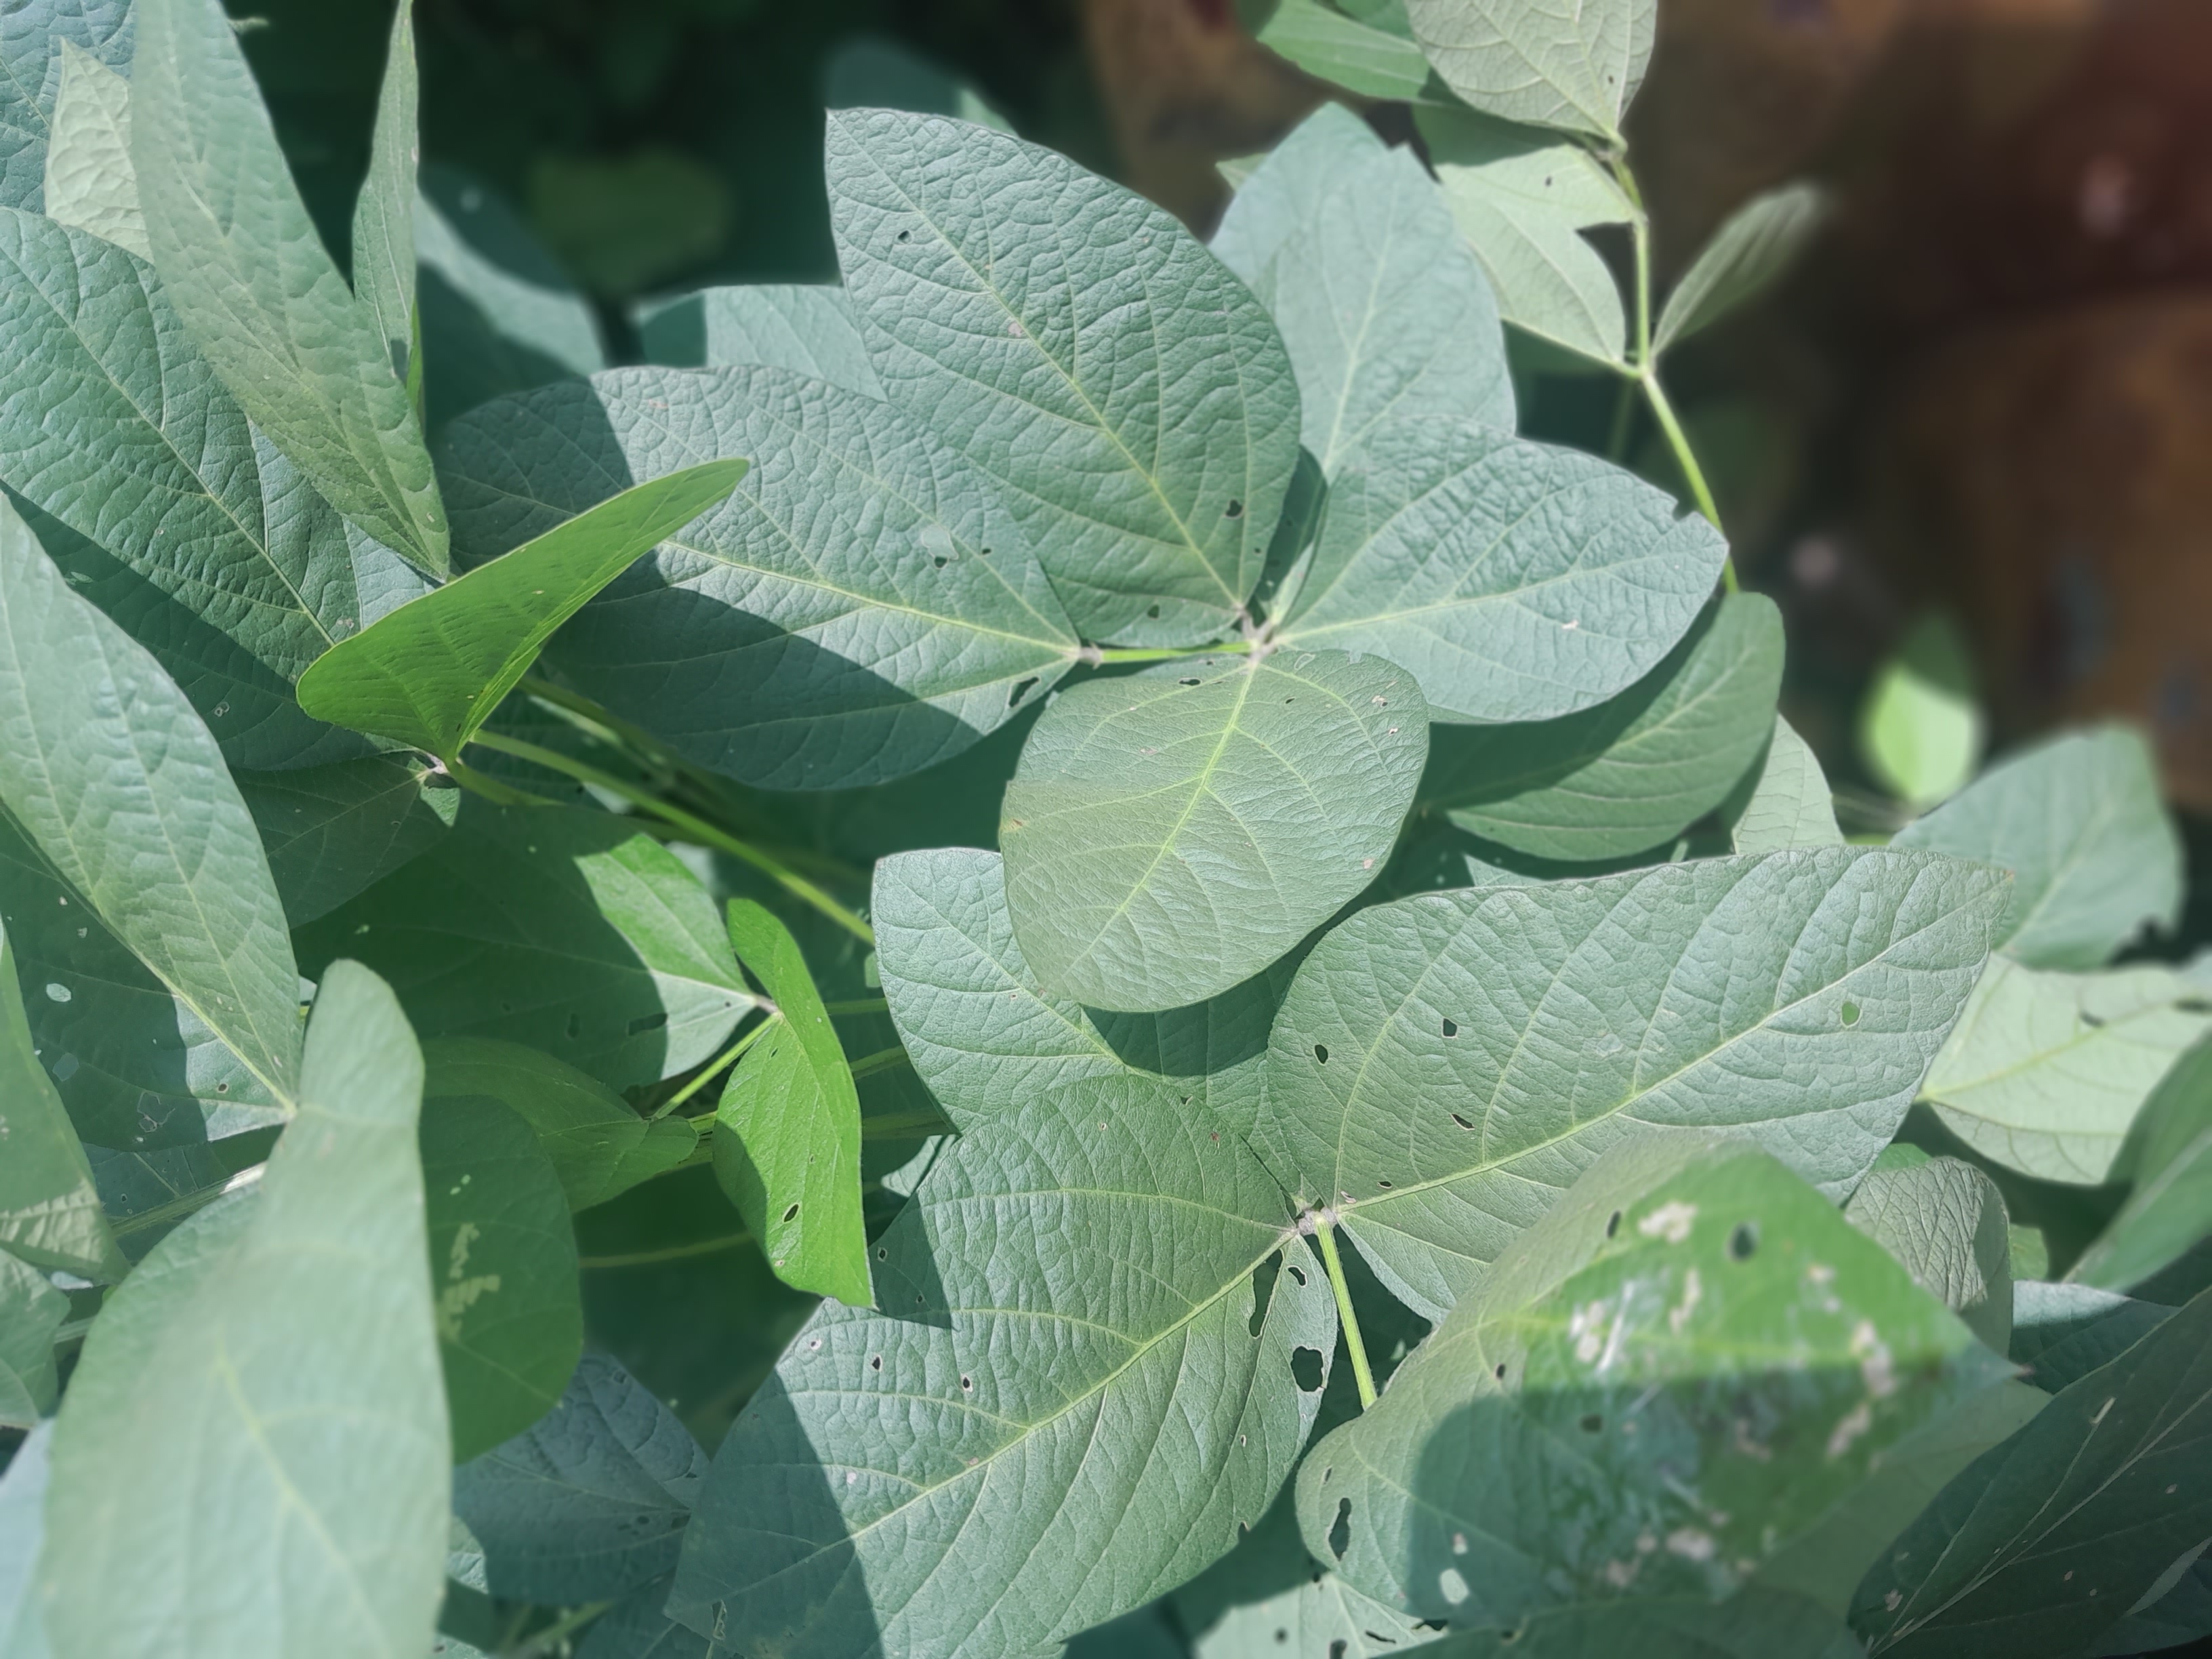
Label: Healthy